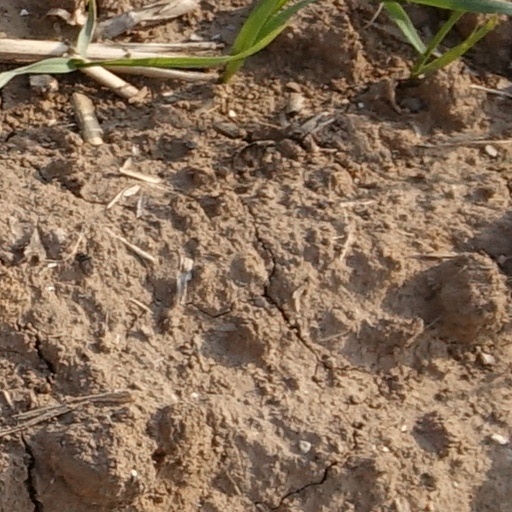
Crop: wheat